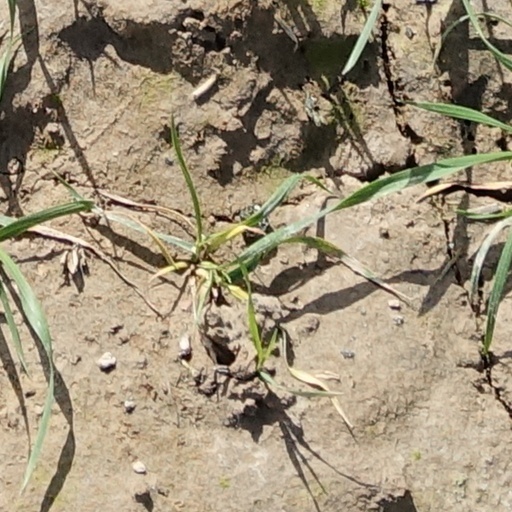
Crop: wheat